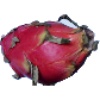
Label: Pitahaya Red 1